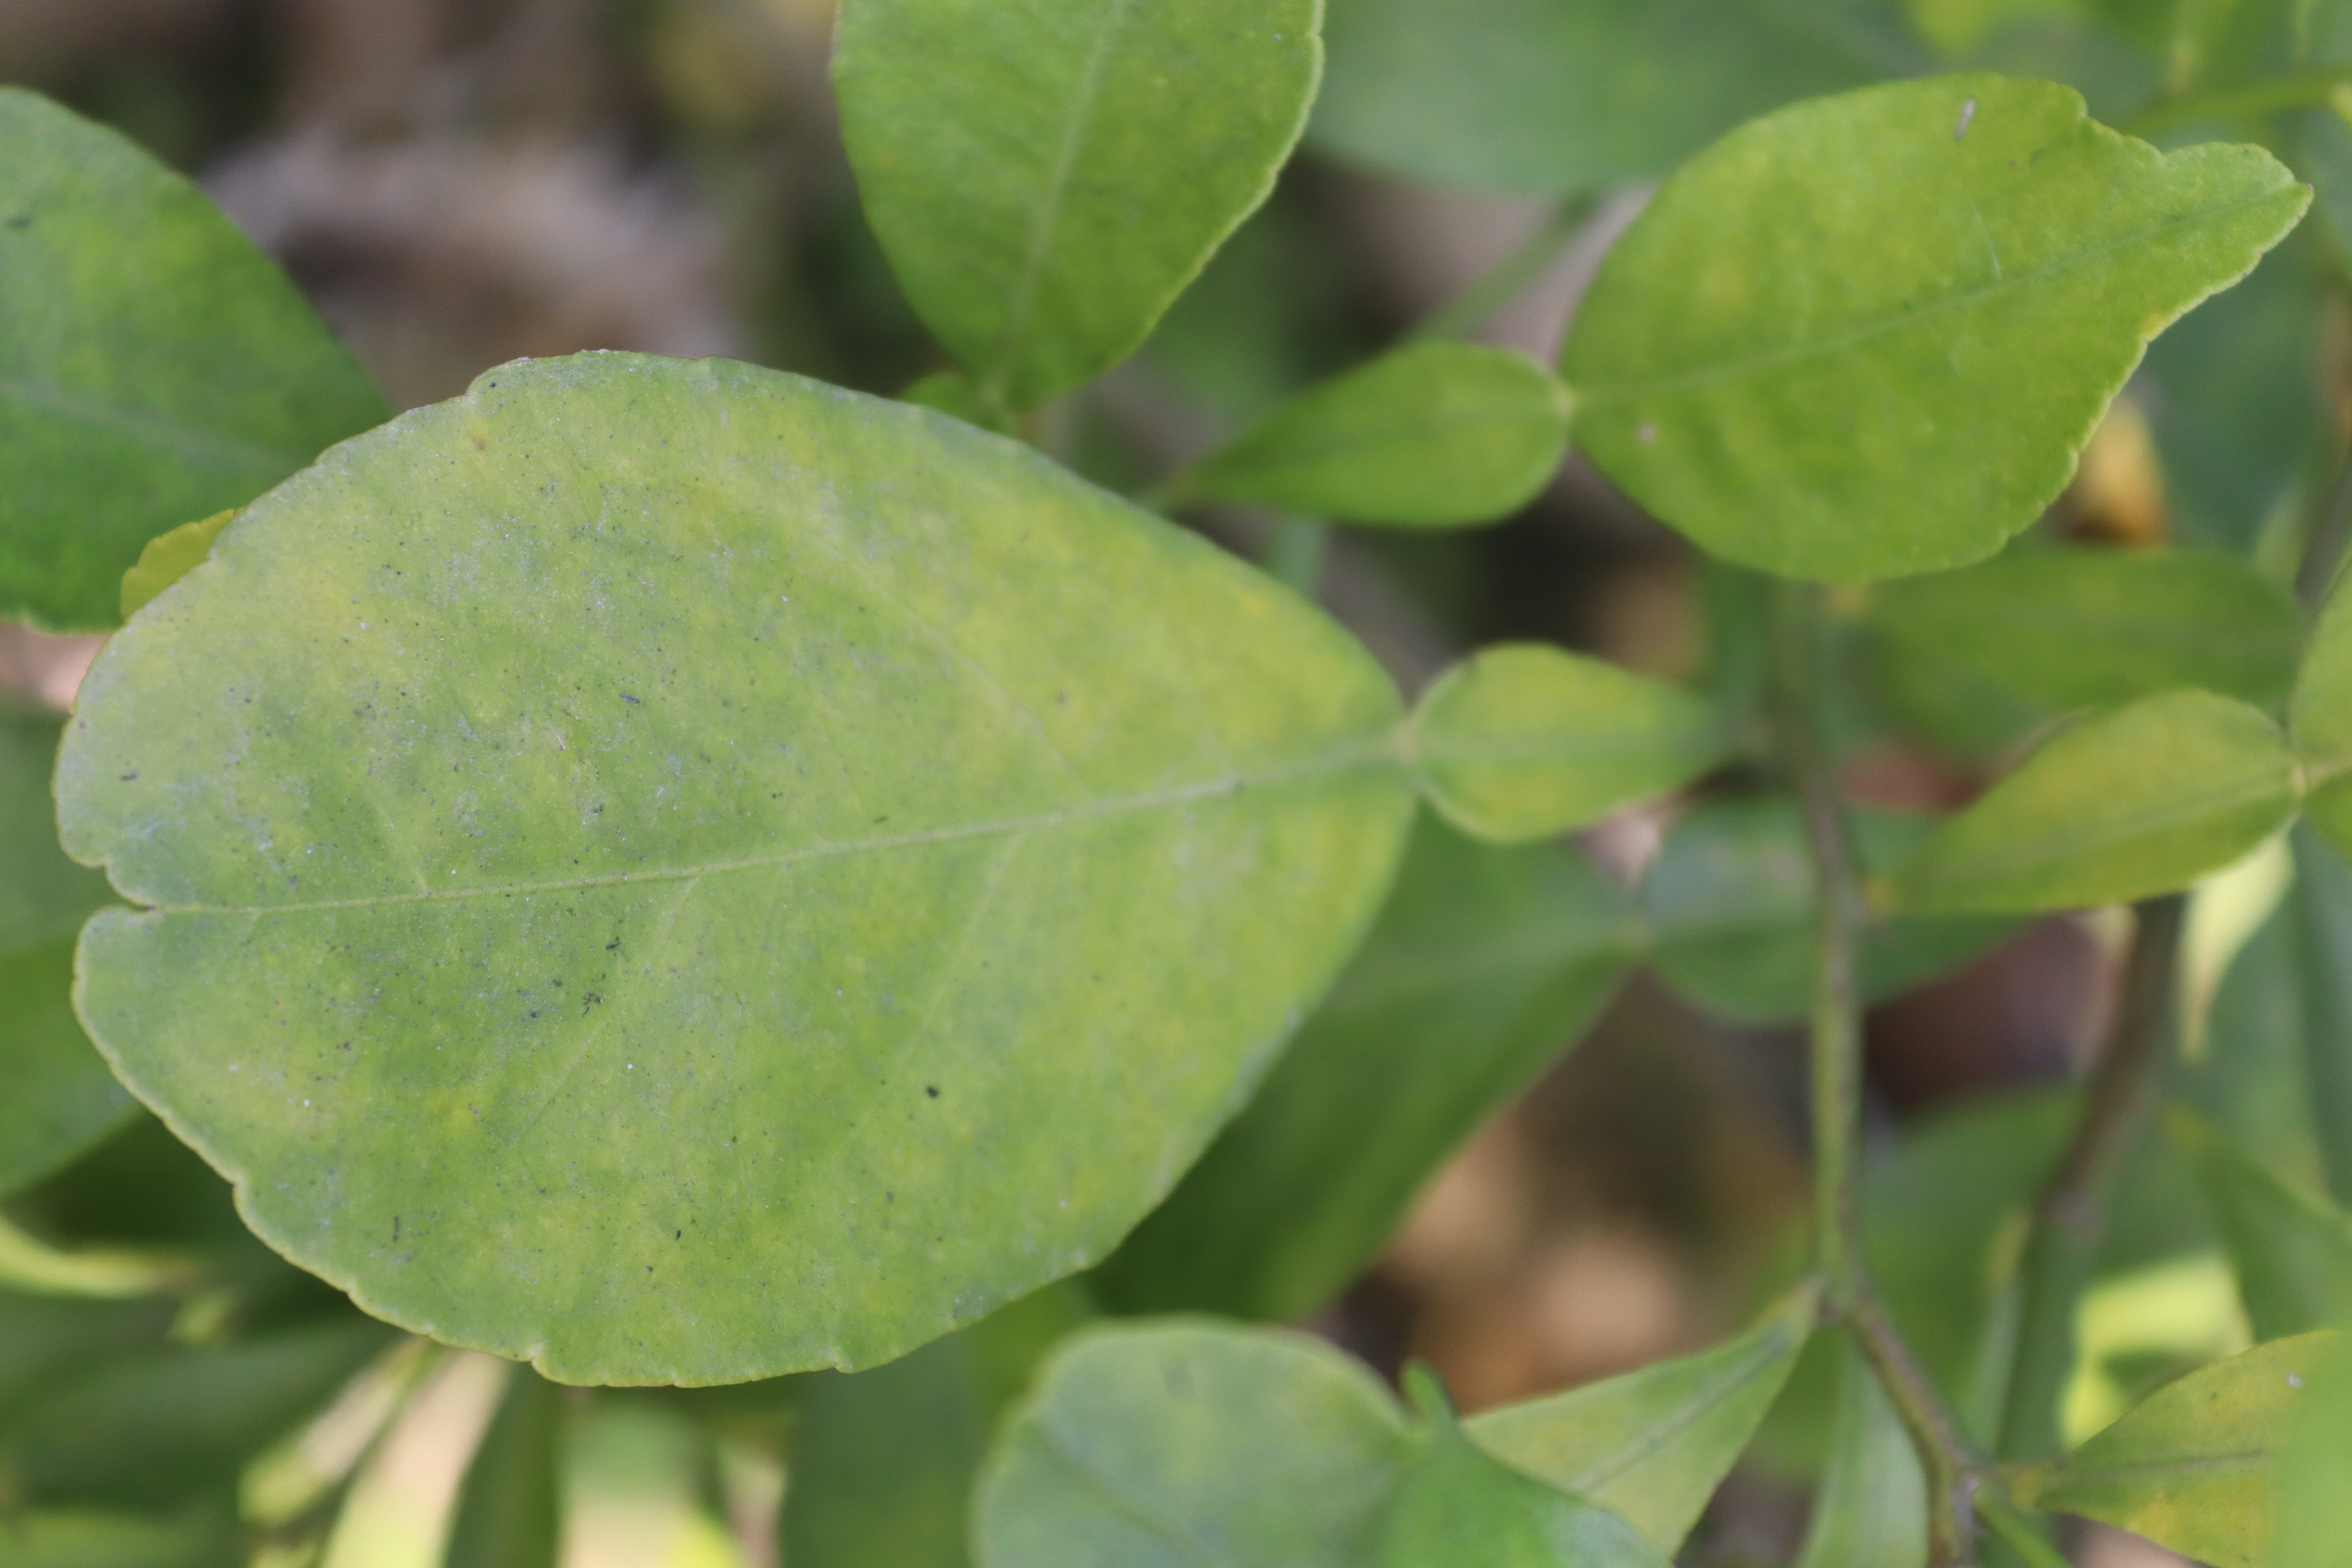
Mandarin leaf variety: Nagpuri